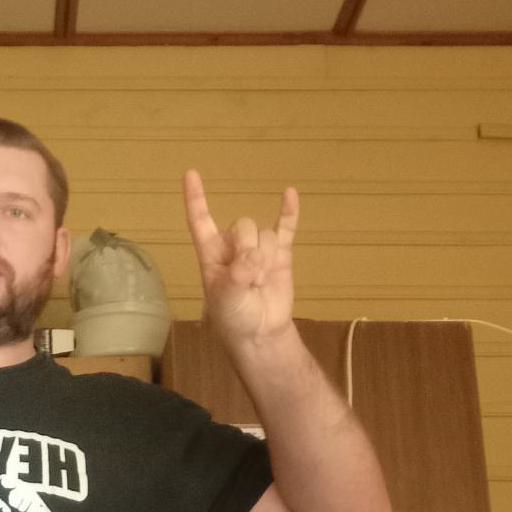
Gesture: rock